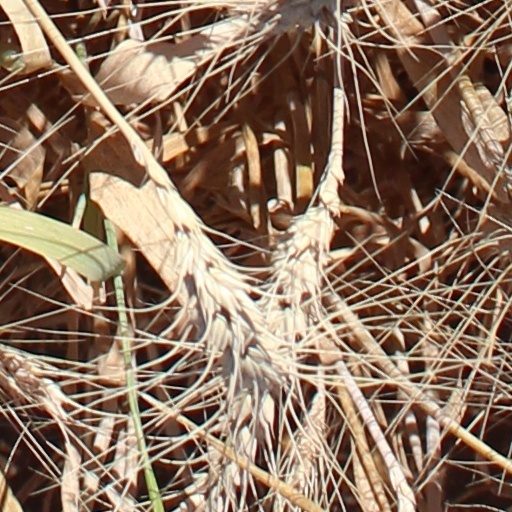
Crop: wheat